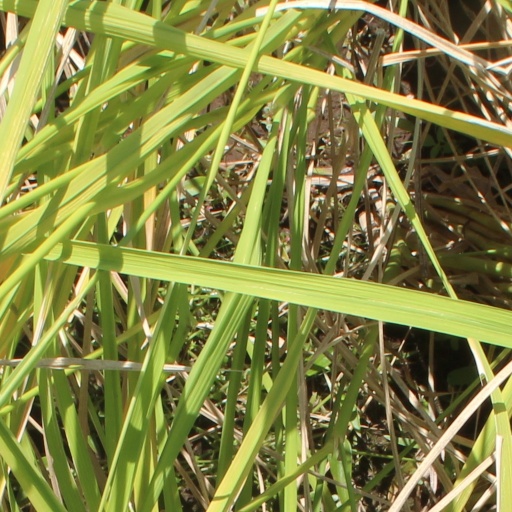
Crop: rice